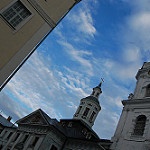
Label: non_damage_buildings_street